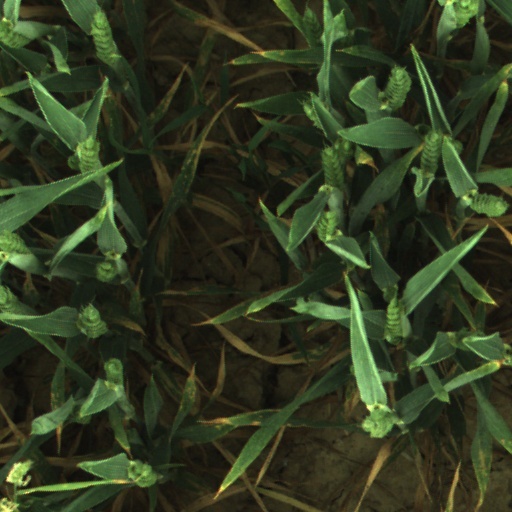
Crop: wheat